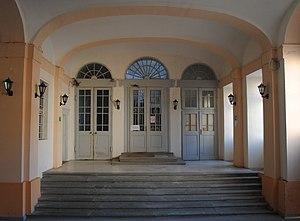
Le bâtiment du district de Velika Kikinda est situé à Kikinda, dans la province de Voïvodine et dans le district du Banat septentrional, en Serbie. Il est inscrit sur la liste des monuments culturels de grande importance de la République de Serbie.